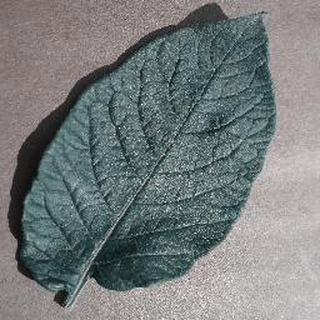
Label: healthy_potato